Zillur Rahman (journalist)

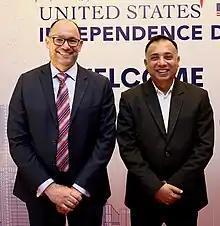
Peter D. Haas and Zillur Rahman, 2023

Rahman was born in Dhaka. His father A K M Khalilur Rahman was a lawyer, and his mother Shamim Parvin was a housewife. He graduated from Nawabpur Government High School. He completed his undergrad and a Post Graduated Degree in governance and politics at Jahangirnagar University.